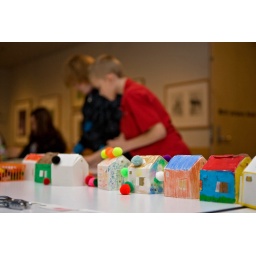
Kids create small paper houses with artist Anila Rubiku during her residency at ASU Art Museum.photo by Diane Wallace